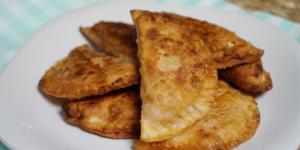
empanadillas de bonito caseras